Seton Lake

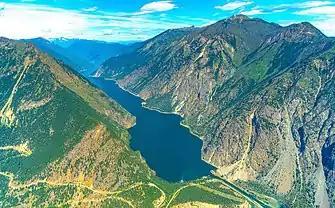
View westward of Seton Lake with Mount McLean (right)

The lake is bounded by snow-capped mountains that descend abruptly to the shores. Environmental conditions largely mirror the Anderson Lake geology, topography, and climate. However, glacial silt from Cayoosh Creek, entering via the power station tunnel, makes the lake water much cloudier than Anderson.